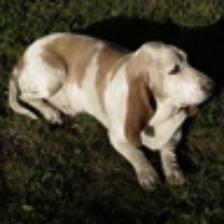
Label: NonHuman